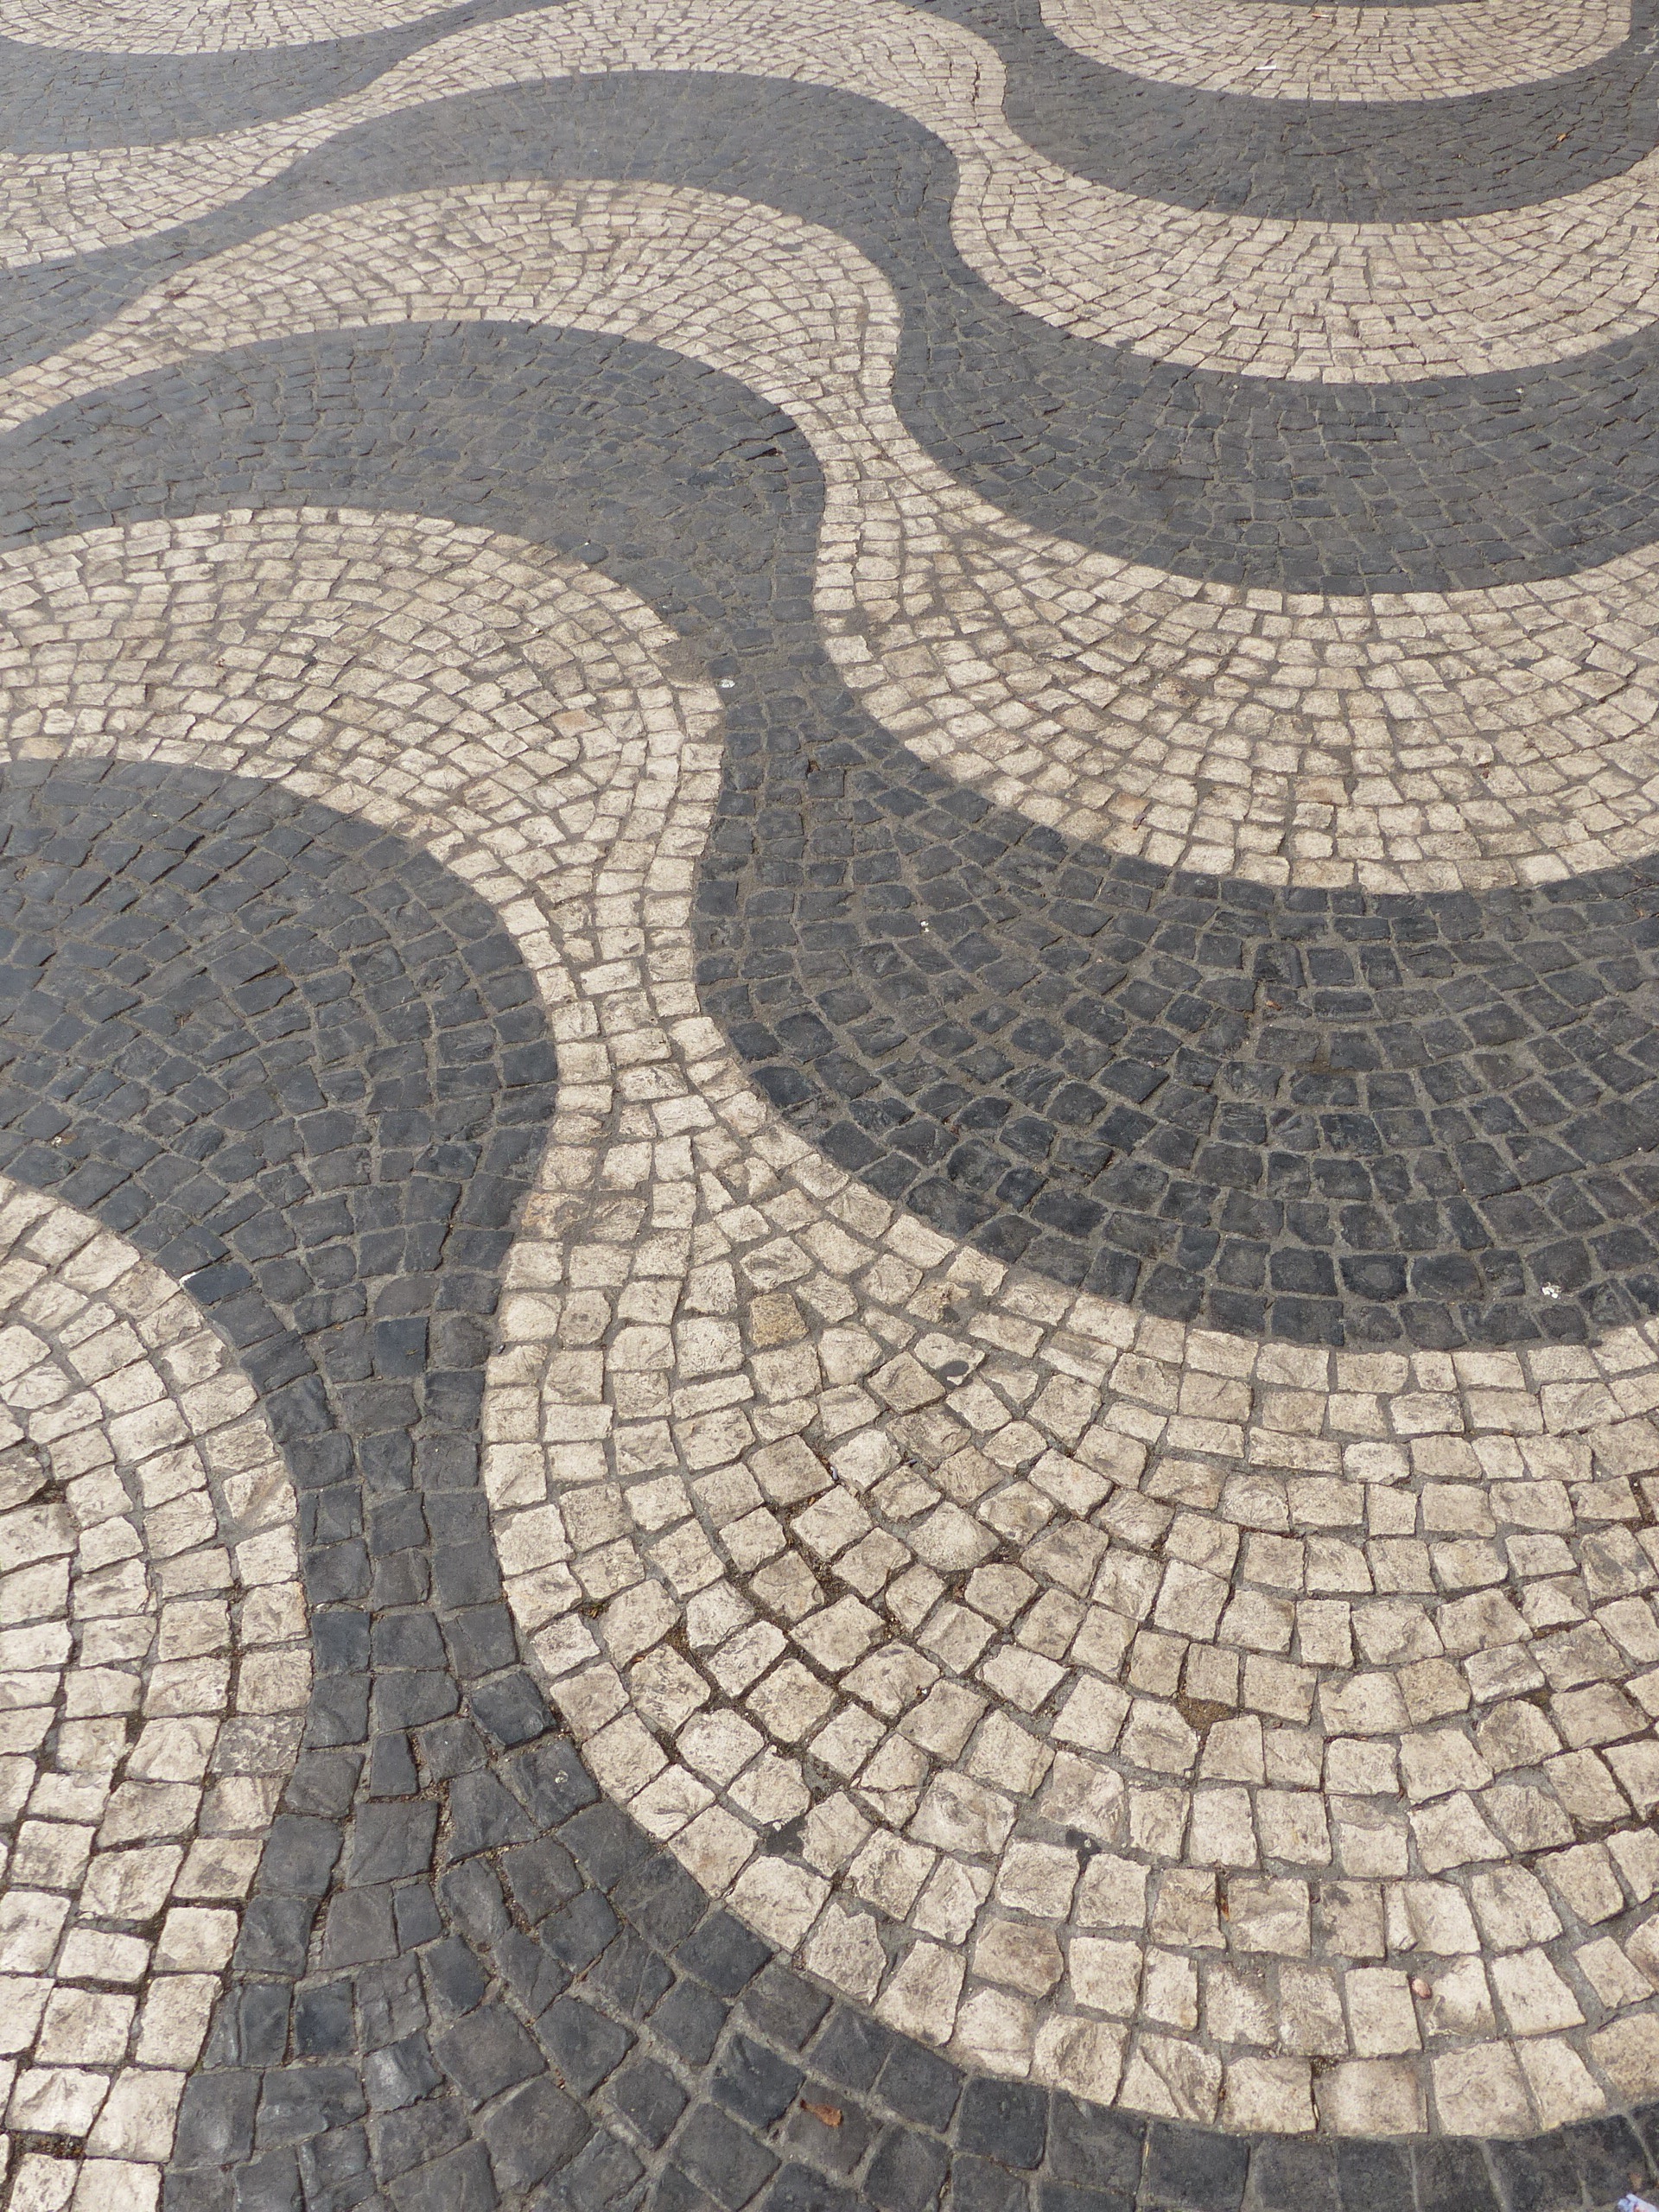
road, wave, floor, cobblestone, asphalt, walkway, soil, brick, circle, patch, art, mosaic, flooring, road surface, outdoor structure, pfalstersteine, lisabon